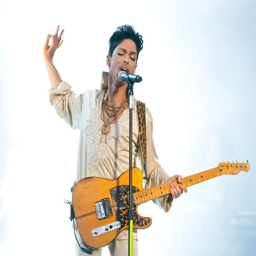
rock artist headlines the main stage on the last day of festival .